Ken Eriksen

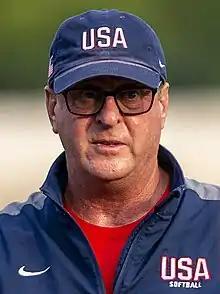
Eriksen in 2018

Ken Eriksen is an American softball coach who is the current head coach of the University of South Florida Bulls and former manager of the United States women's national softball team.